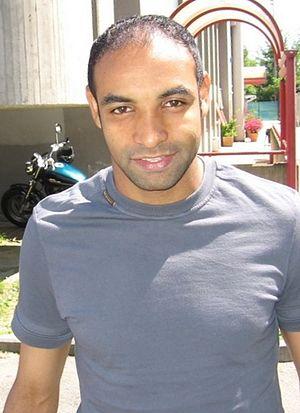
Emerson Ferreira da Rosa dit Emerson, né le 4 avril 1976 à Pelotas, est un footballeur international brésilien.